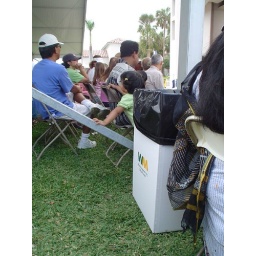
Cute little girl in green